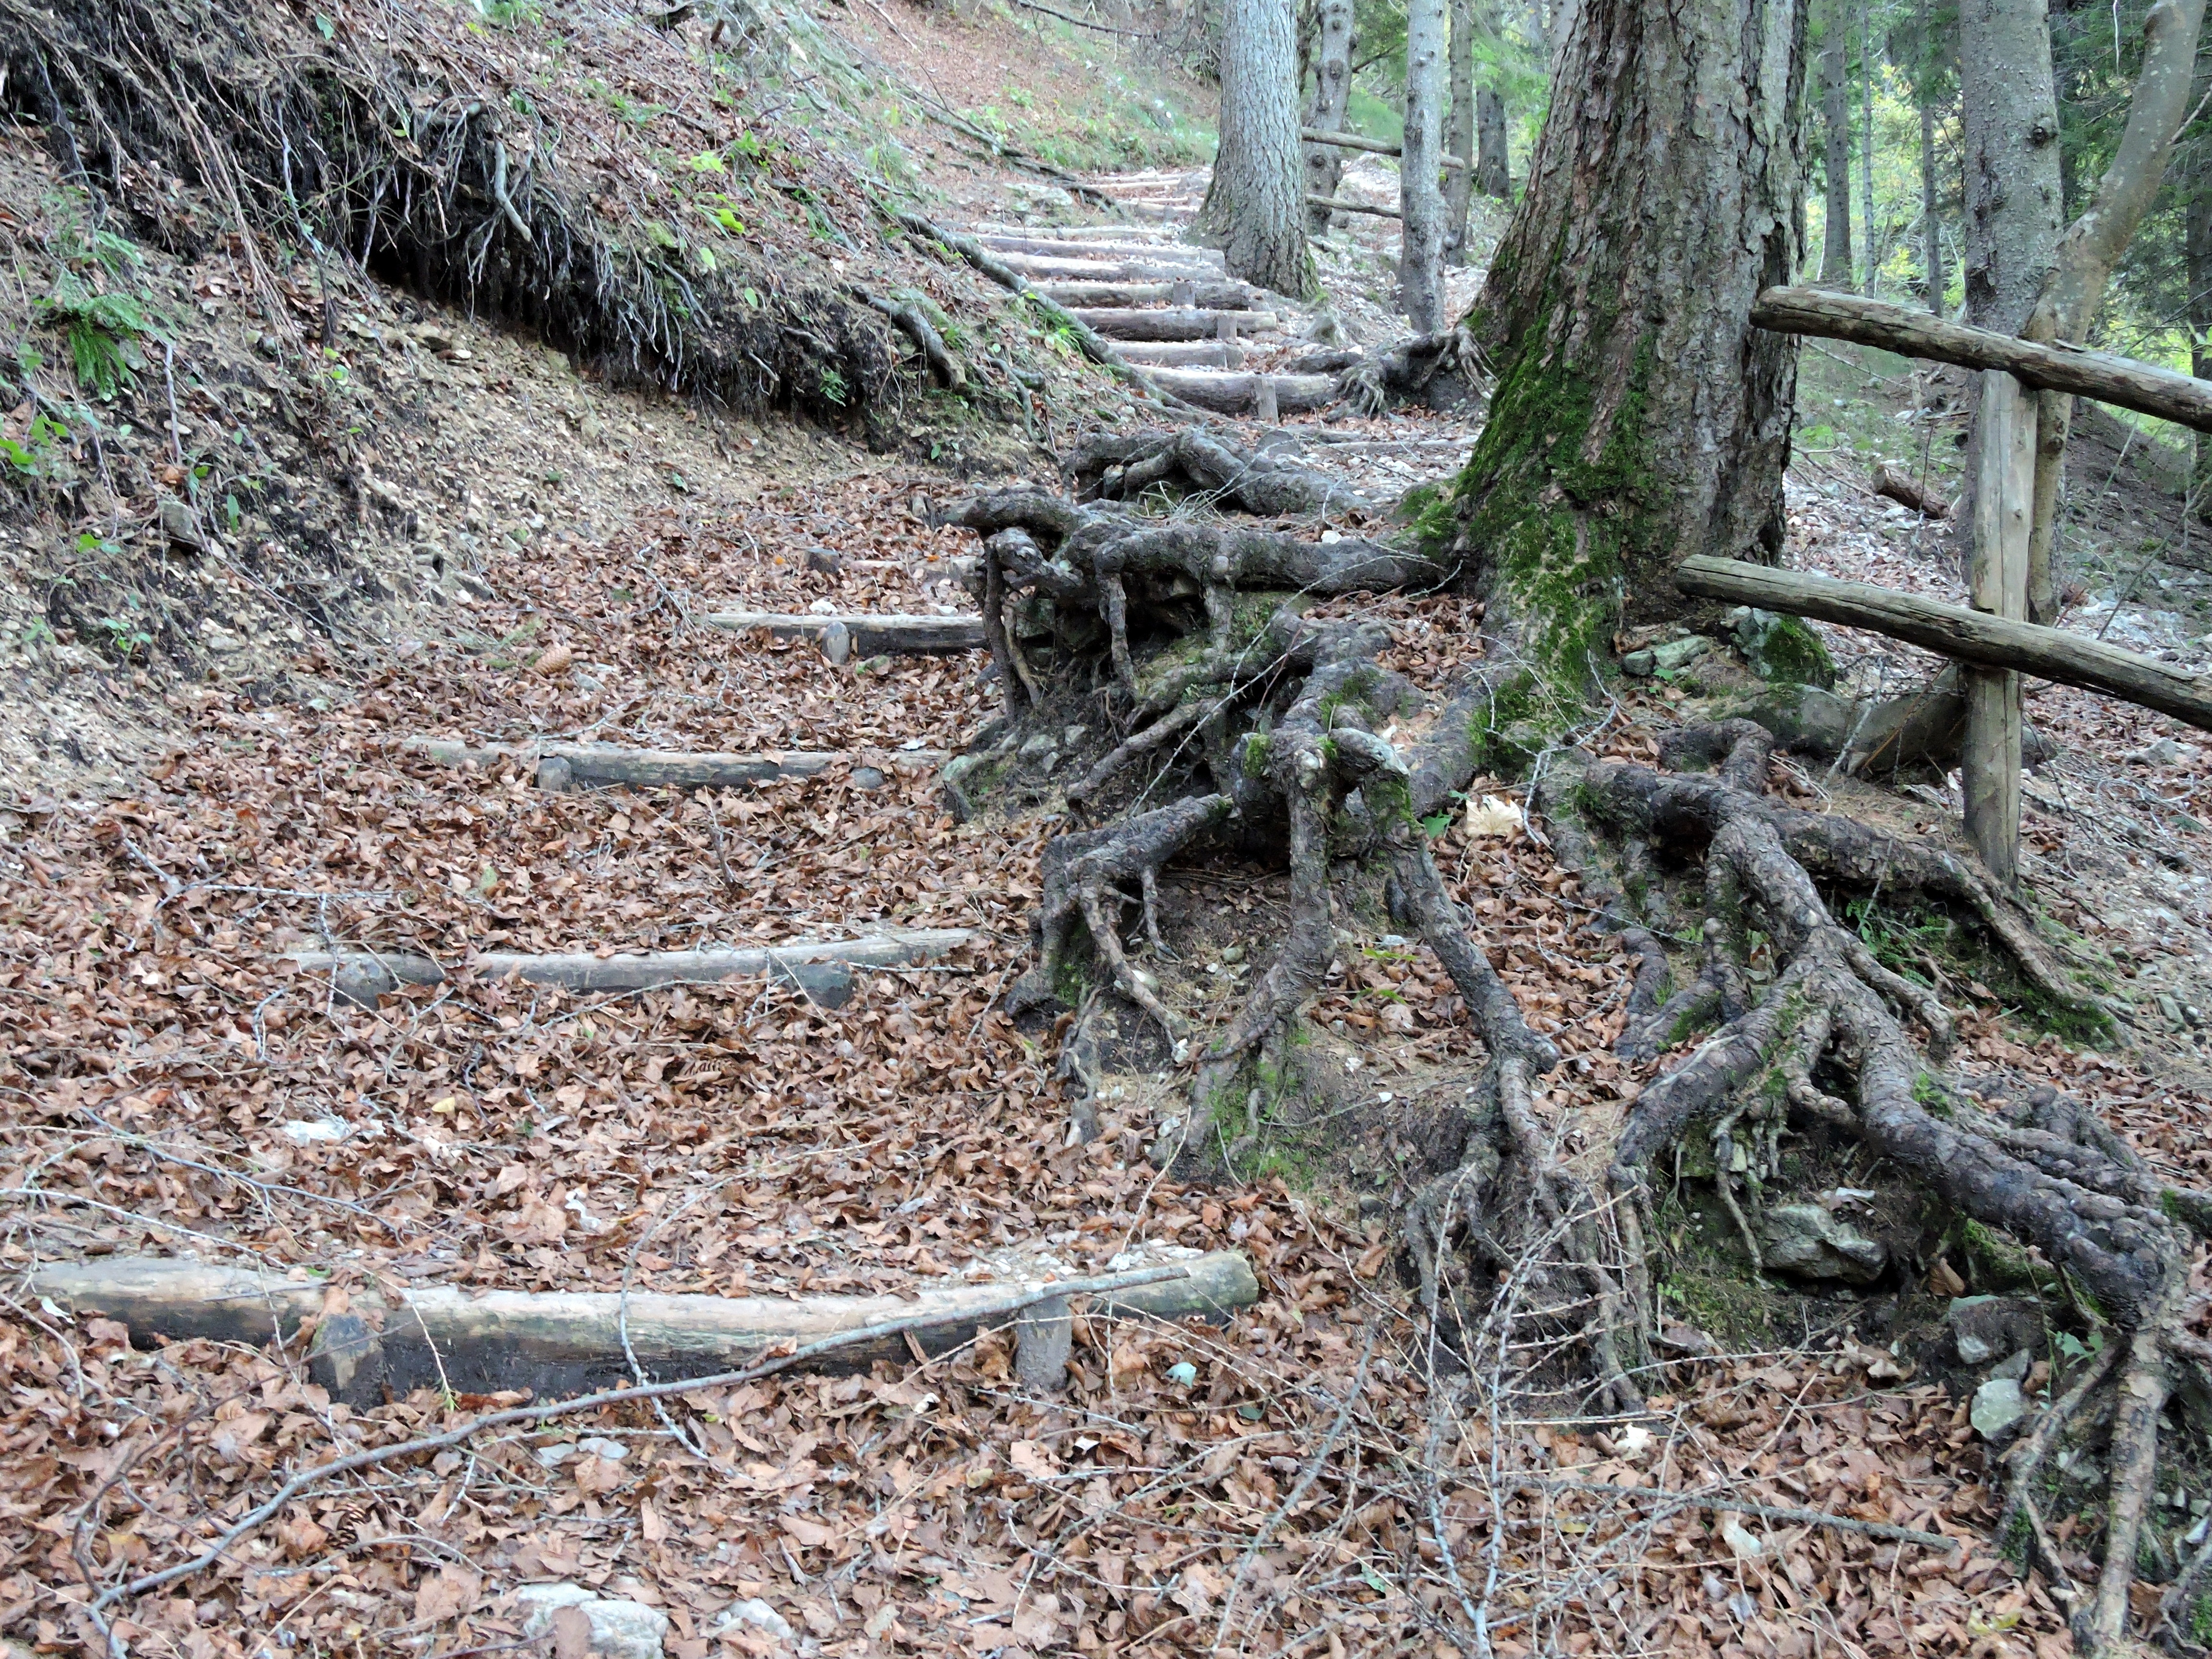
tree, forest, wilderness, mountain, plant, wood, trail, trunk, staircase, steps, autumn, soil, scale, root, ascent, leaves, roots, woodland, natural environment, woody plant